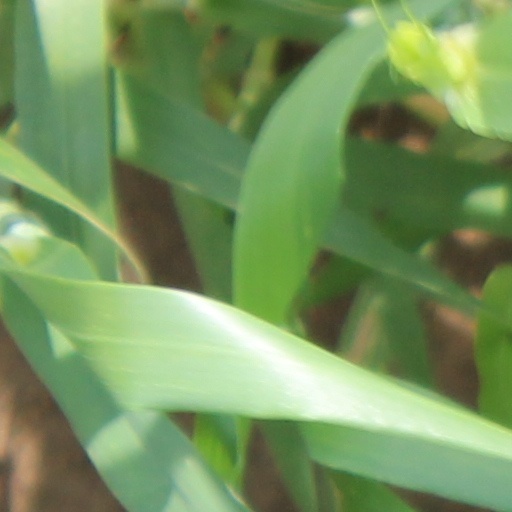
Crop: wheat